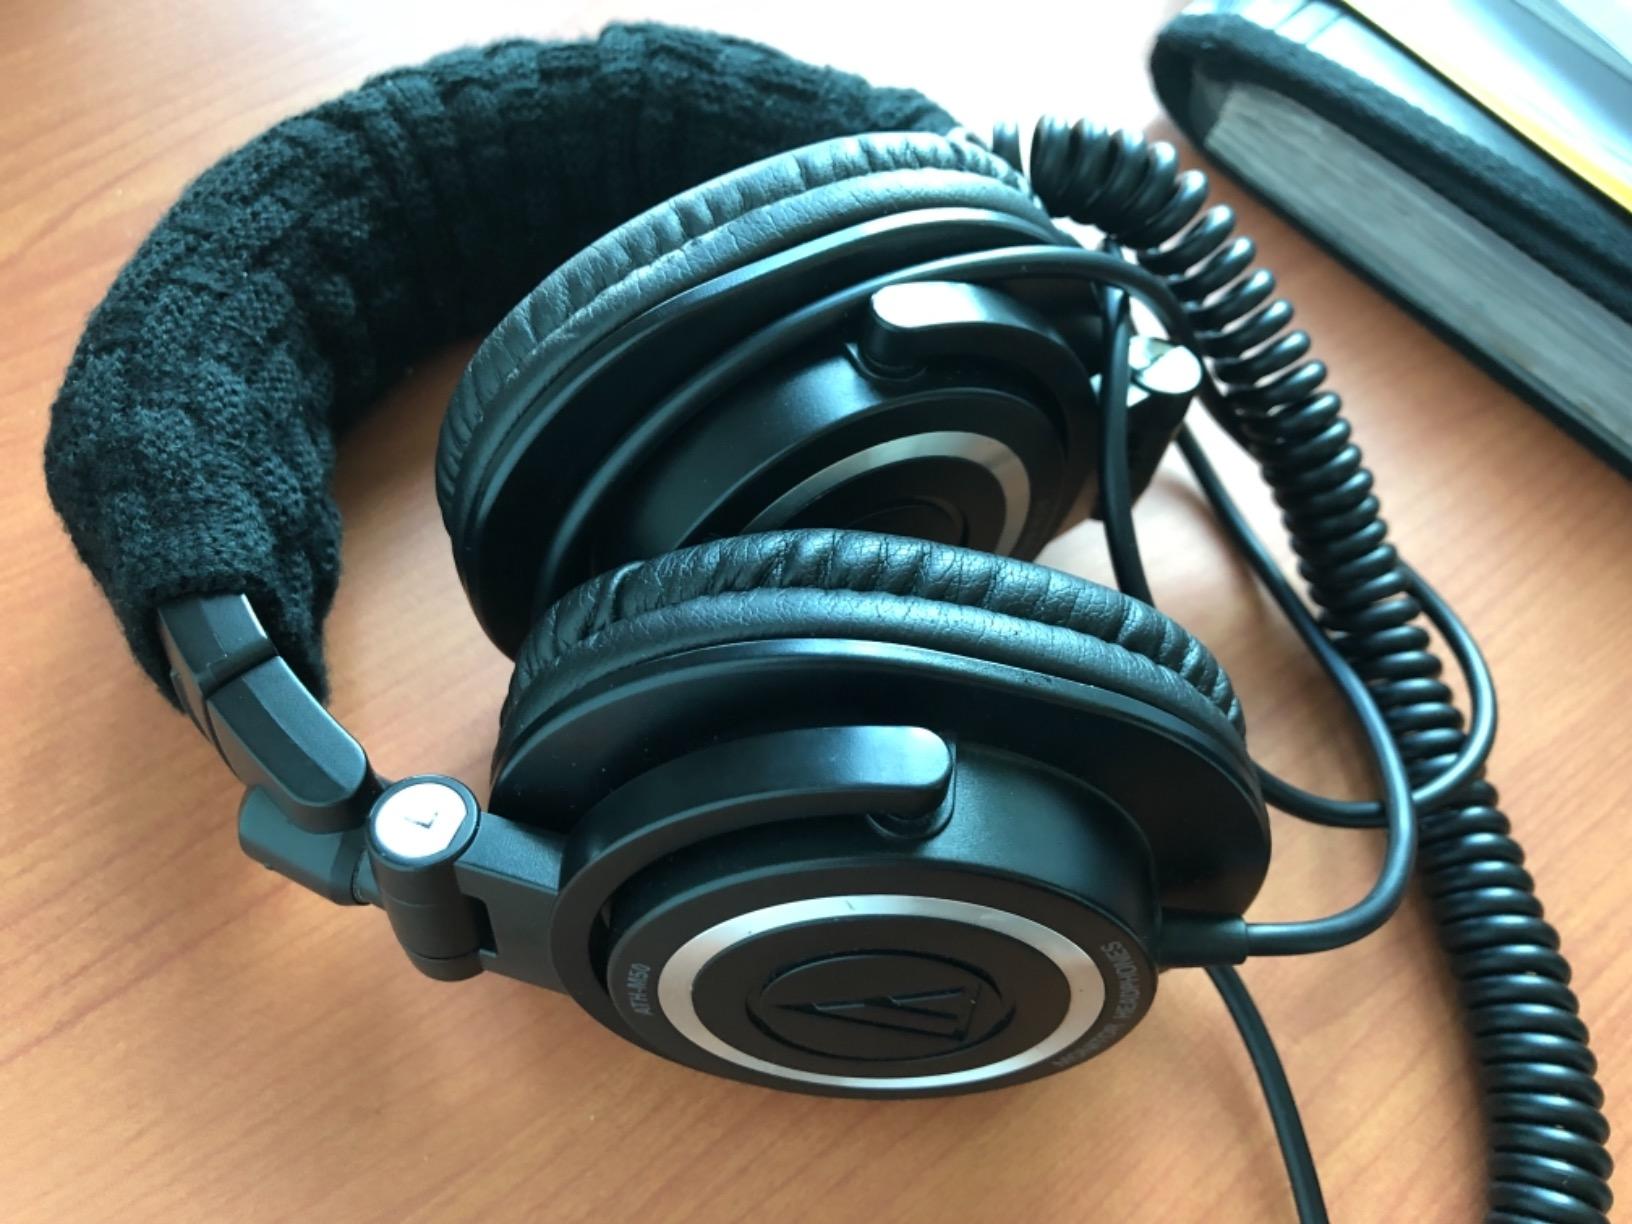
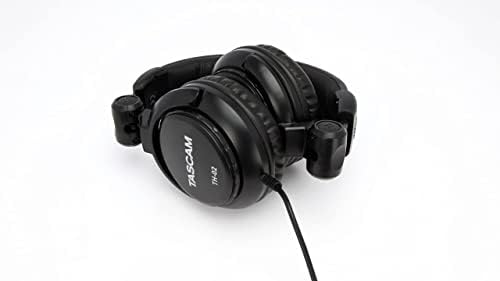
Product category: headphones
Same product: no